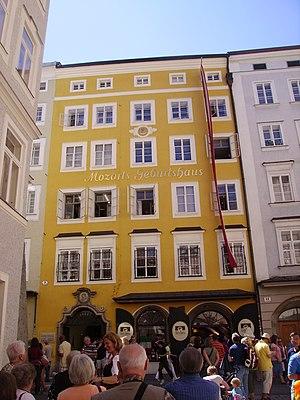
Autriche, Salzbourg, Getreidegasse